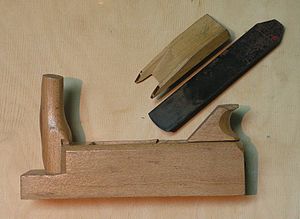
Skrubhøvl
En skrubhøvl.
Skrubhøvl, til tider stavet skruphøvl, sjældnere kaldt grovhøvl, rubhøvl eller ruhøvl.